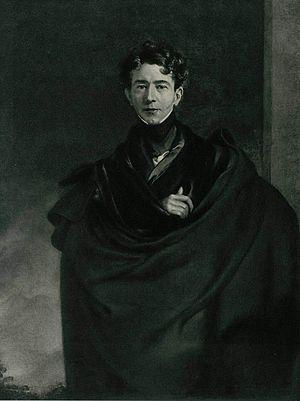
Le baron, comte puis prince Christophe de Lieven, né le 6 mai 1774 à Kiev et décédé le 10 janvier 1839 à Rome fut un général et diplomate russe, ainsi que le précepteur du futur tsar Alexandre II de Russie.